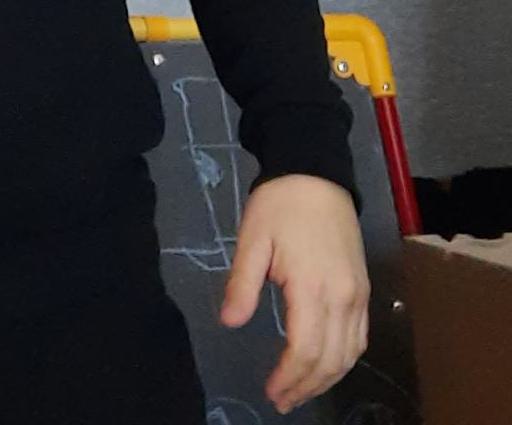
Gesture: no_gesture